China War Medal (1842)

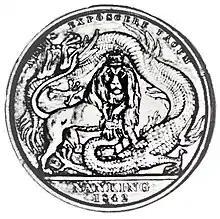
Original reverse design

The First China War Medal's reverse was originally designed depicting the British lion trampling on the fallen Chinese dragon. However, this was considered too insensitive to the Chinese and so the reverse described above was used, although a number of specimens of the first type were made.